Jim Clyburn

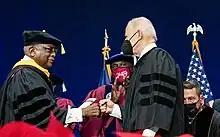
Clyburn (left) at South Carolina State University with President Joe Biden in 2021

After the 1990 census South Carolina's district lines were redrawn. Due to prior racial discrimination before the Voting Rights Act of 1965, the Supreme Court required the 6th district, which had previously included the northeastern portion of the state, to be redrawn as a black-majority district. The 6th was reconfigured to take in most of the majority-black areas near Columbia and Charleston, as well as most of the Black Belt. Five-term incumbent Robin Tallon's home in Florence stayed in the district, but he chose to retire. Five candidates, all of whom were African American, ran for the Democratic nomination for the seat. Clyburn's campaign was led by NAACP activist Isaac W. Williams.